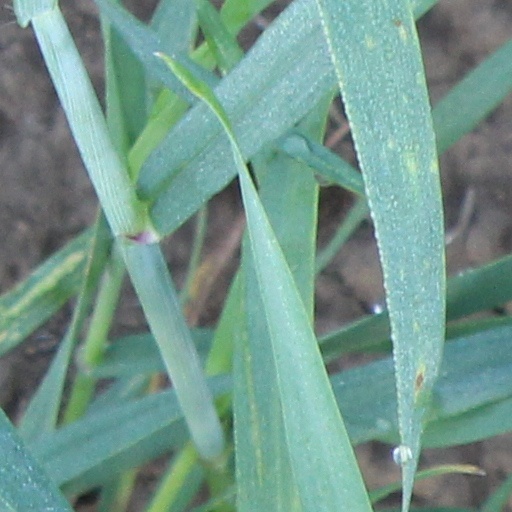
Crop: wheat